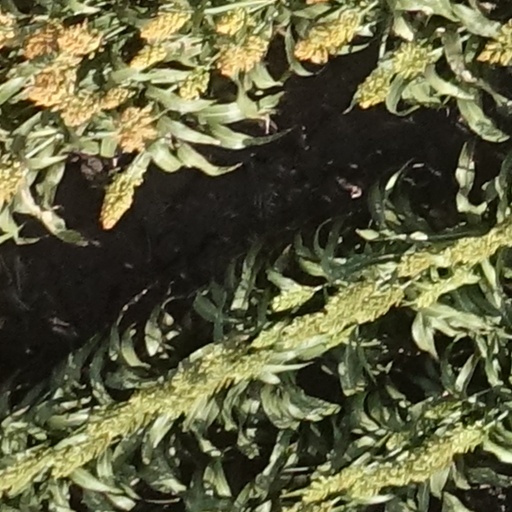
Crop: sorghum